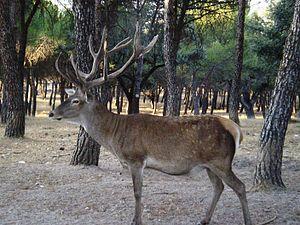
Le mont du Pardo est une zone forestière située au nord de la ville de Madrid à laquelle elle est complètement intégrée avec son alter ego le mont de Viñuelas. Le mont du Pardo représente 26,4 % de la surface de la capitale espagnole.